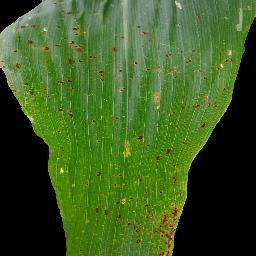
Label: Corn___Common_rust